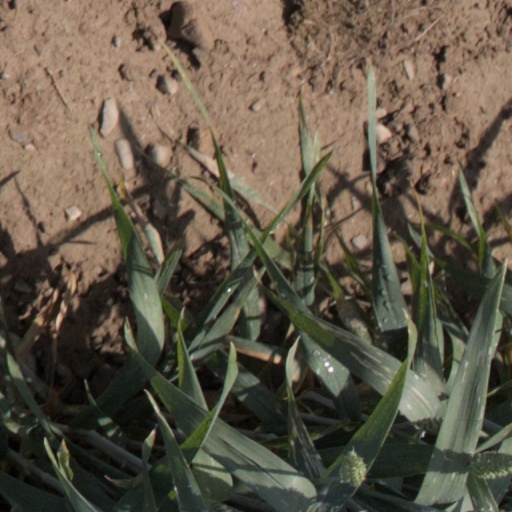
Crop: wheat